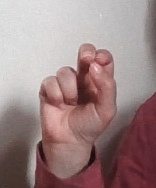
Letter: gaaf